Millstatt am See

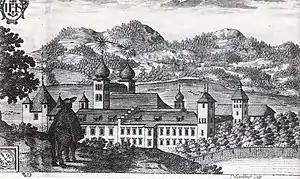
Millstatt Abbey, Johann Weikhard von Valvasor, 1688

Meanwhile, the Reformation had spread throughout Carinthia and the majority of the population had turned Protestant. The Habsburg archduke Ferdinand II, regent of Inner Austria and later Holy Roman Emperor intended to exterminate Protestantism in his hereditary lands and therefore furnished the Jesuit College at Graz with the benefit of the Millstatt monastery. From 1598 onwards the Jesuits pushed the Counter-Reformation by convincing as well as forcing the local inhabitants to return to the Catholic belief. The history of the monastery came to an end, when the Jesuit order was suppressed by Pope Clement XIV in 1773.